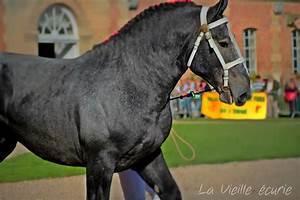
horse